Henry Ford (Tiverton MP)

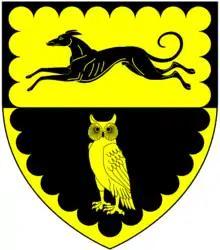
Arms of Ford of Nutwell: "Party per fesse or and sable, in chief a greyhound courant in base an owl within a bordure engrailed all counter-changed"

Sir Henry Ford (January 1617 – 1684), of Nutwell in Devon was four times MP for Tiverton between 1664 and 1685 and twice Secretary to the Lord Lieutenant of Ireland, 1669–70 and 1672–73.